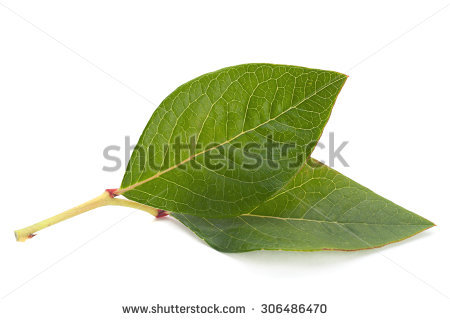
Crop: tomato
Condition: late_blight